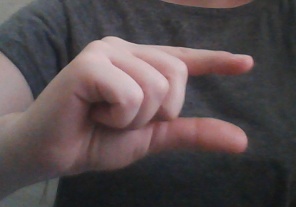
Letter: dal